Eldorado Canyon State Park

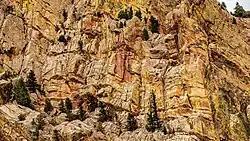
Climbers partway up a vertical wall in Eldorado Canyon

The biggest draw to Eldorado Canyon State Park is rock climbing. Eldorado Canyon offers over 1000 technical rock climbing routes. The beauty of this canyon also engages the non-climber. Park visitors may hike or mountain bike over some of of picturesque trails that vary from easy to difficult and reach out to adjoining public lands outside the park. Rattlesnake Gulch Trail leads to the Crags Hotel Site and Continental Divide Overlook. Visitors may also picnic by or fish in scenic South Boulder Creek. In the winter, Eldorado offers hiking and cross-country skiing and snowshoeing.